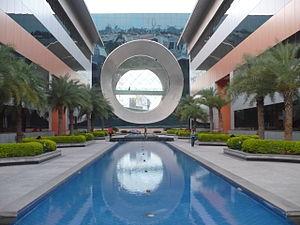
Infosys Technologies Limited est une société indienne de prestation de services informatiques qui a été créée en 1981 par un groupe de sept hommes d'affaires indiens. Infosys Limited est spécialisée dans le conseil, la technologie, l'externalisation et les services de nouvelle génération.